Viro, Estonia

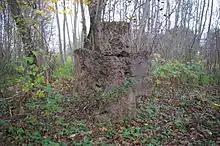
The Viro Stone Cross

The Estonian visited the village . In this respect, the limestone is marked by the Estonian stone cross , which was probably erected in the 15th century.